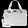
Label: Bag